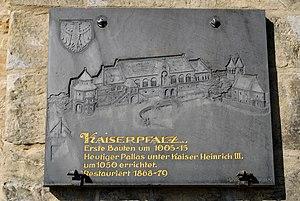
Le palais impérial de Goslar est un ensemble historique de bâtiments résidentiels, politiques et religieux, situé au pied de la colline de Rammelsberg dans la ville de Goslar au nord des montagnes du Harz. Le palais était choisi par les souverains Saliens du Saint-Empire romain pour être un centre de leur pouvoir sur le territoire du duché de Saxe.